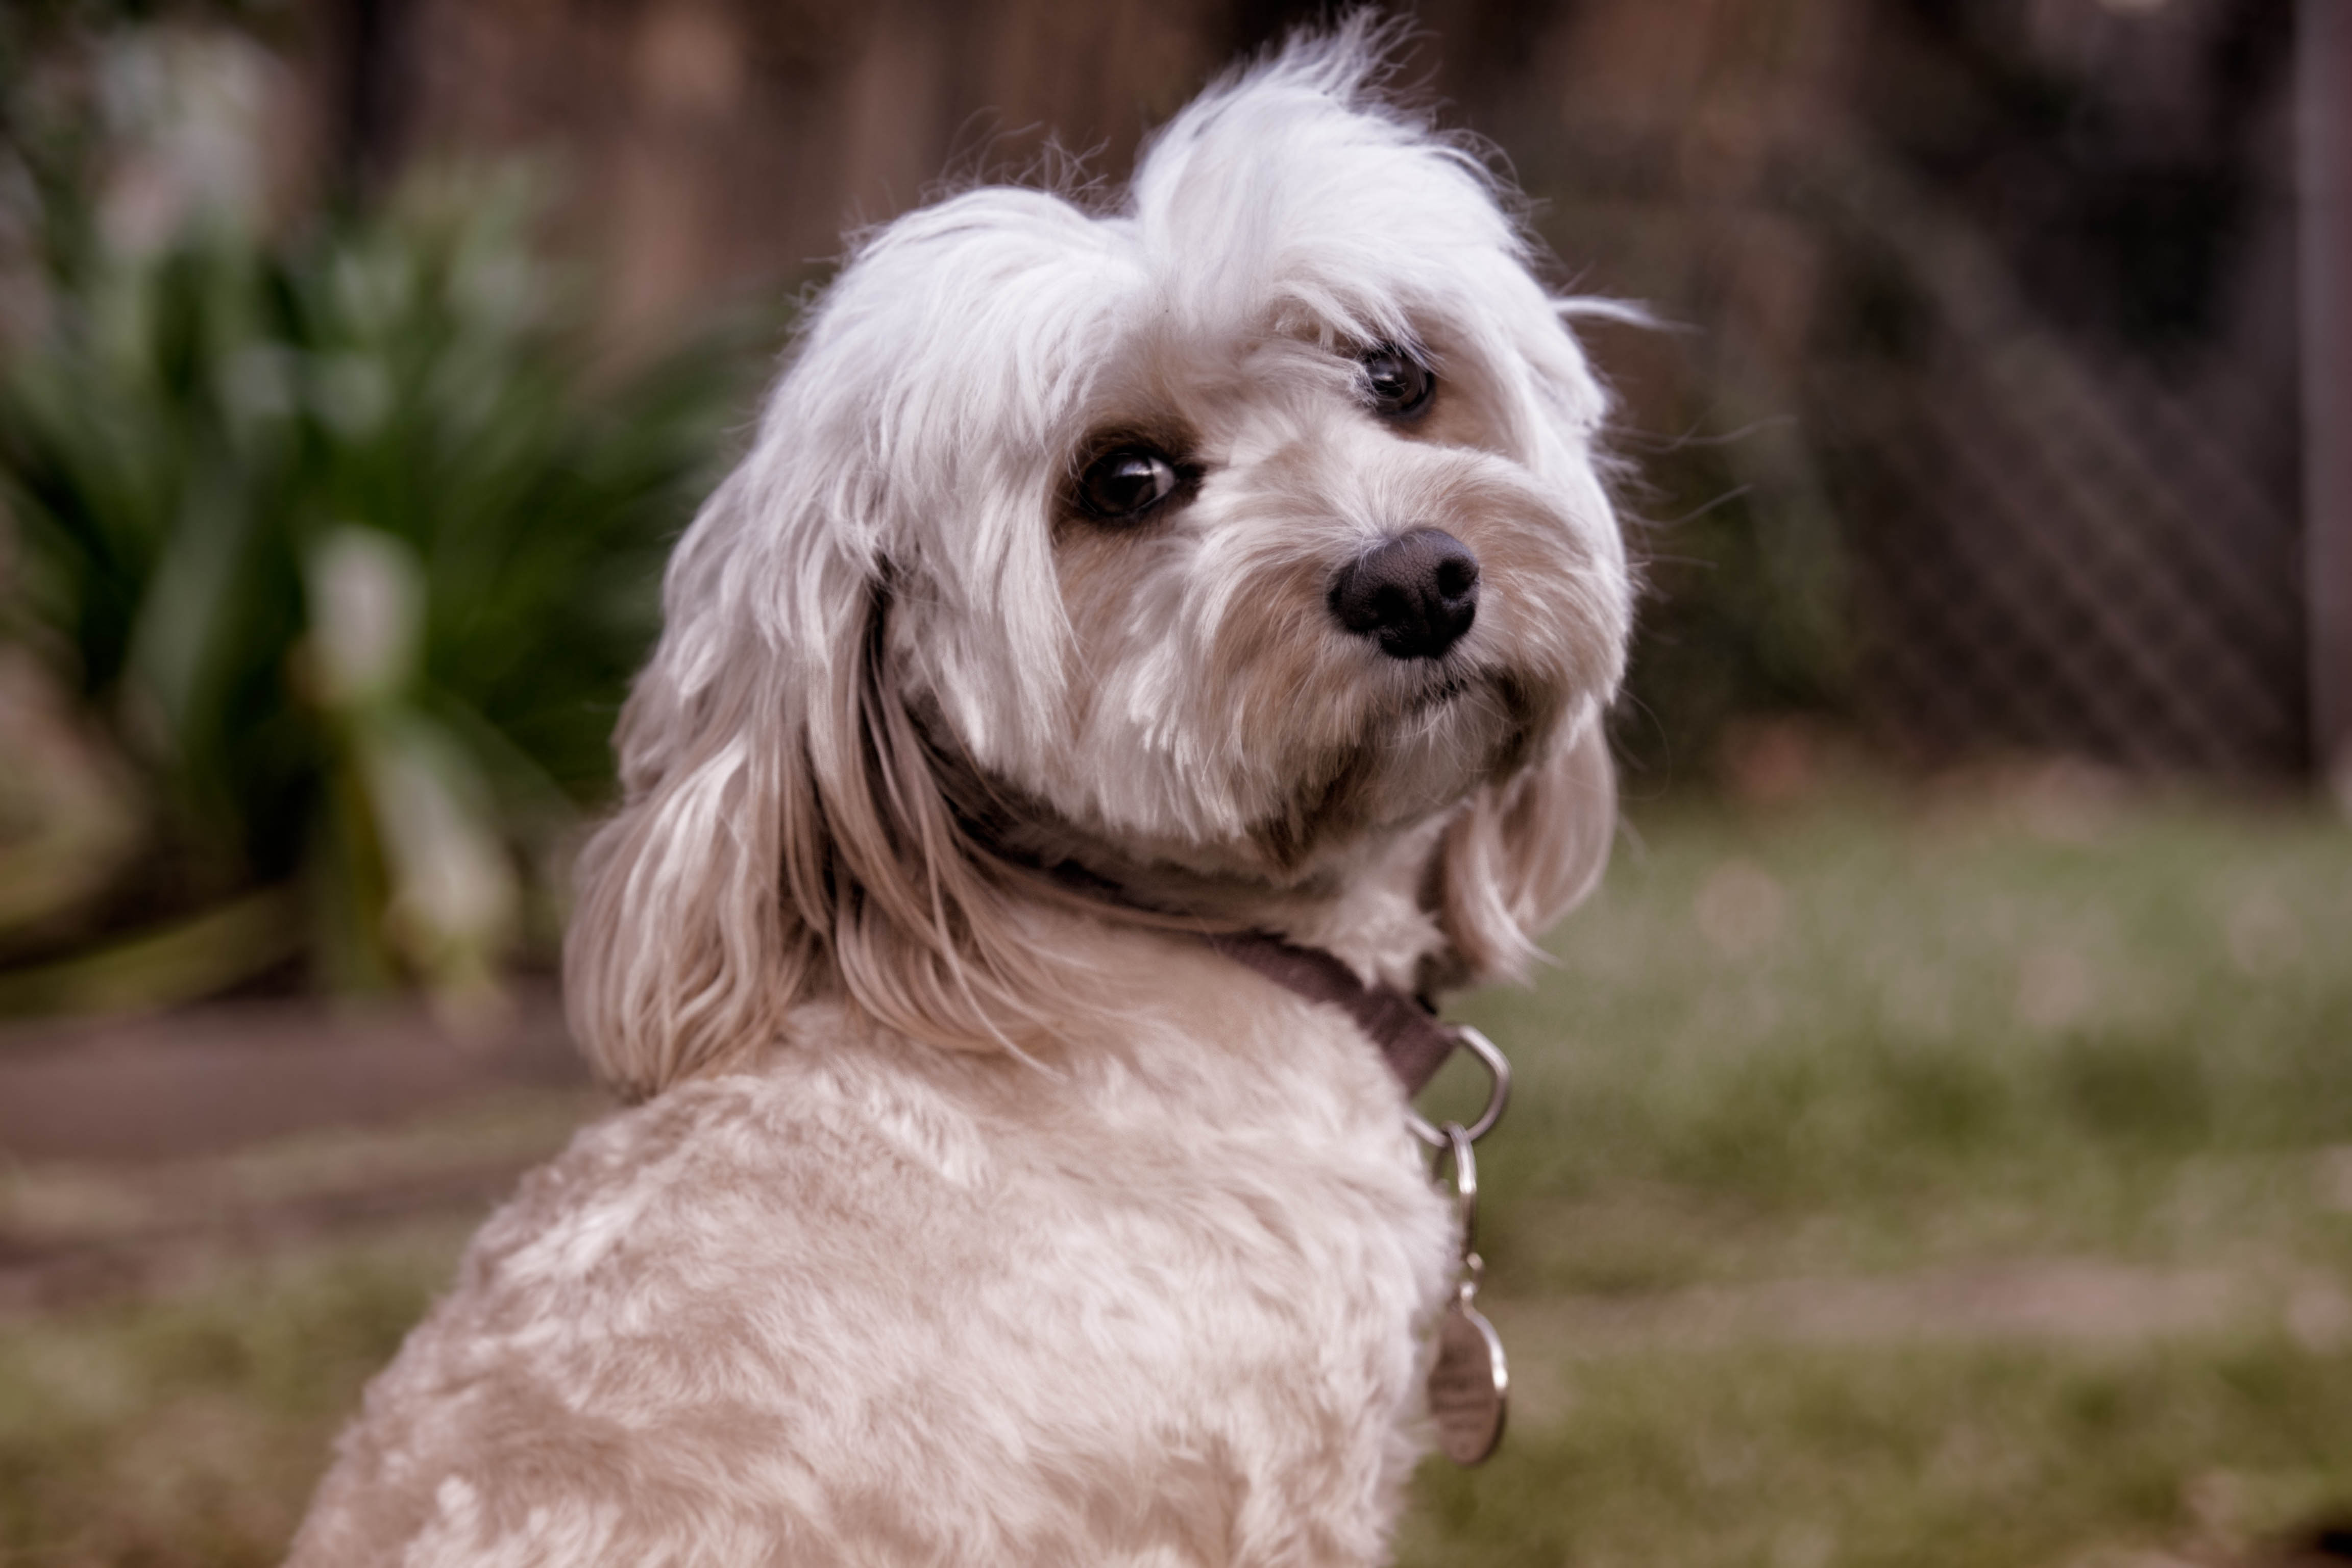
puppy, dog, mammal, vertebrate, dog breed, bella, cavoodle, cavapoo, maltese, bichon, miniature poodle, cockapoo, havanese, dog like mammal, schnoodle, dandie dinmont terrier, l wchen, glen of imaal terrier, dog crossbreeds, morkie, cavachon, poodle crossbreed